First South Yorkshire

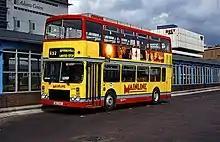
Walter Alexander bodied Dennis Dominator at Sheffield bus station, 1998

In 1989, South Yorkshire Transport introduced the "Mainline" brand on certain bus routes around South Yorkshire. Buses operated with "Sheffield Mainline" names in a bright red and yellow livery, replacing the previous "coffee and cream" livery. It was followed by "Doncaster Mainline" in a silver grey and red livery relieved by a light yellow band and finally "Rotherham Mainline", whose buses were painted blue and yellow. In 1992, the local brands were dropped and "Mainline" became the standard fleetname across the company's operating area. A common red and yellow livery with silver and blue bands was introduced.